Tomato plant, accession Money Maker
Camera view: vertical (180 deg); turntable rotation: 180 degrees
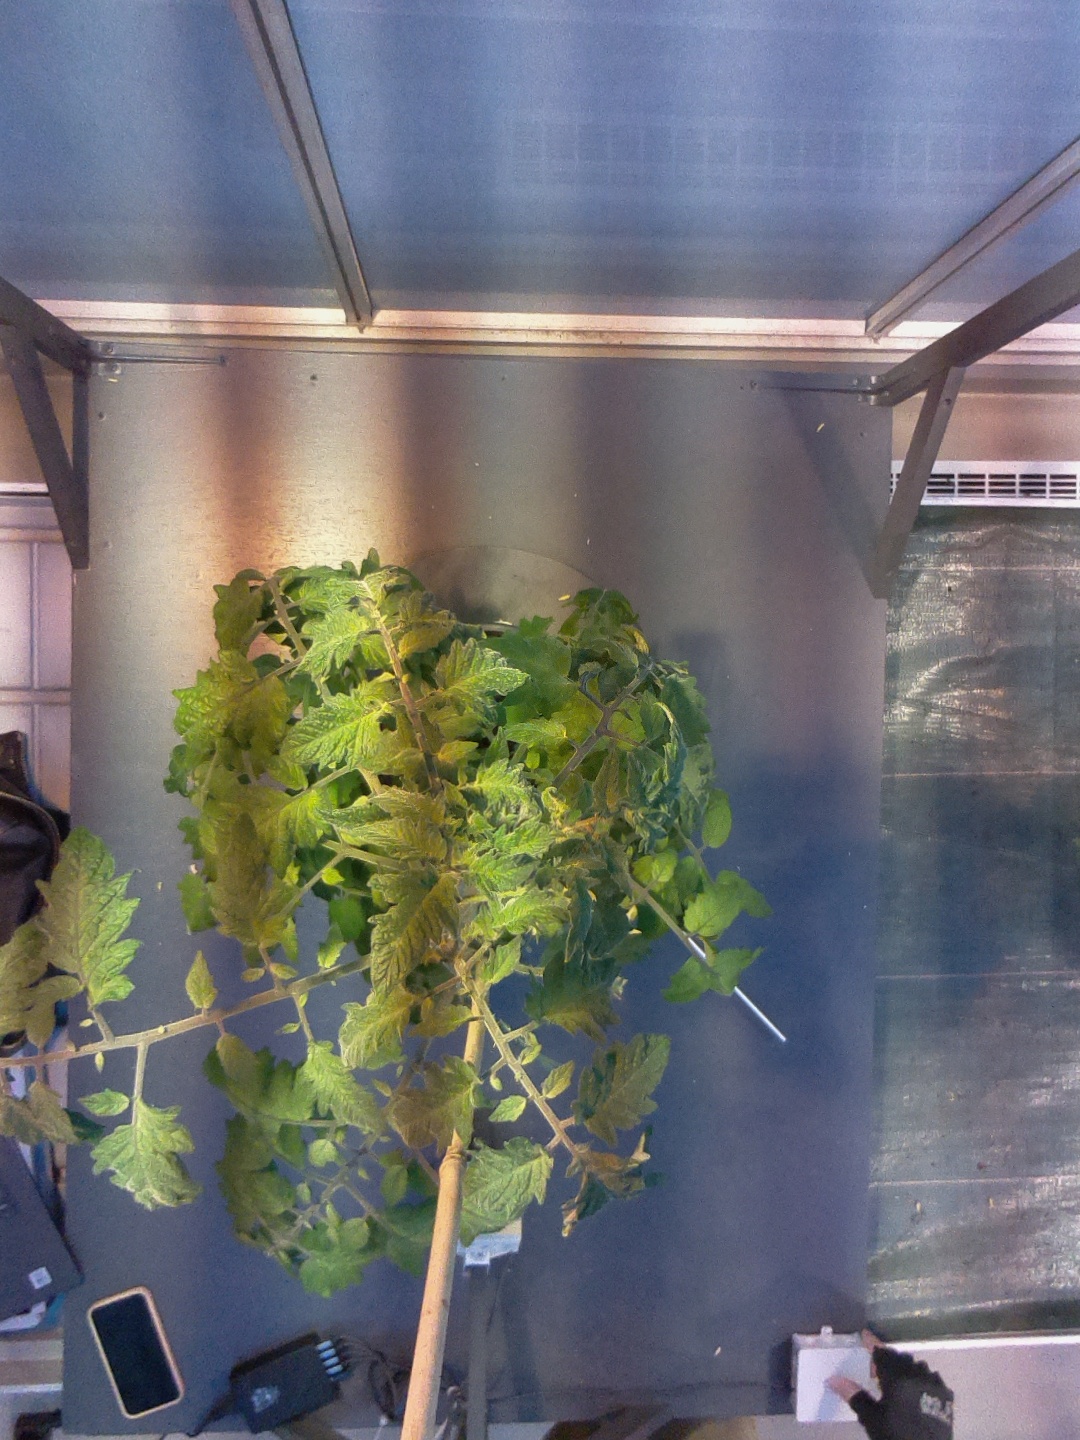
BBCH growth stage 68: Full flowering, 80%-90% of flowers open, more petals falling